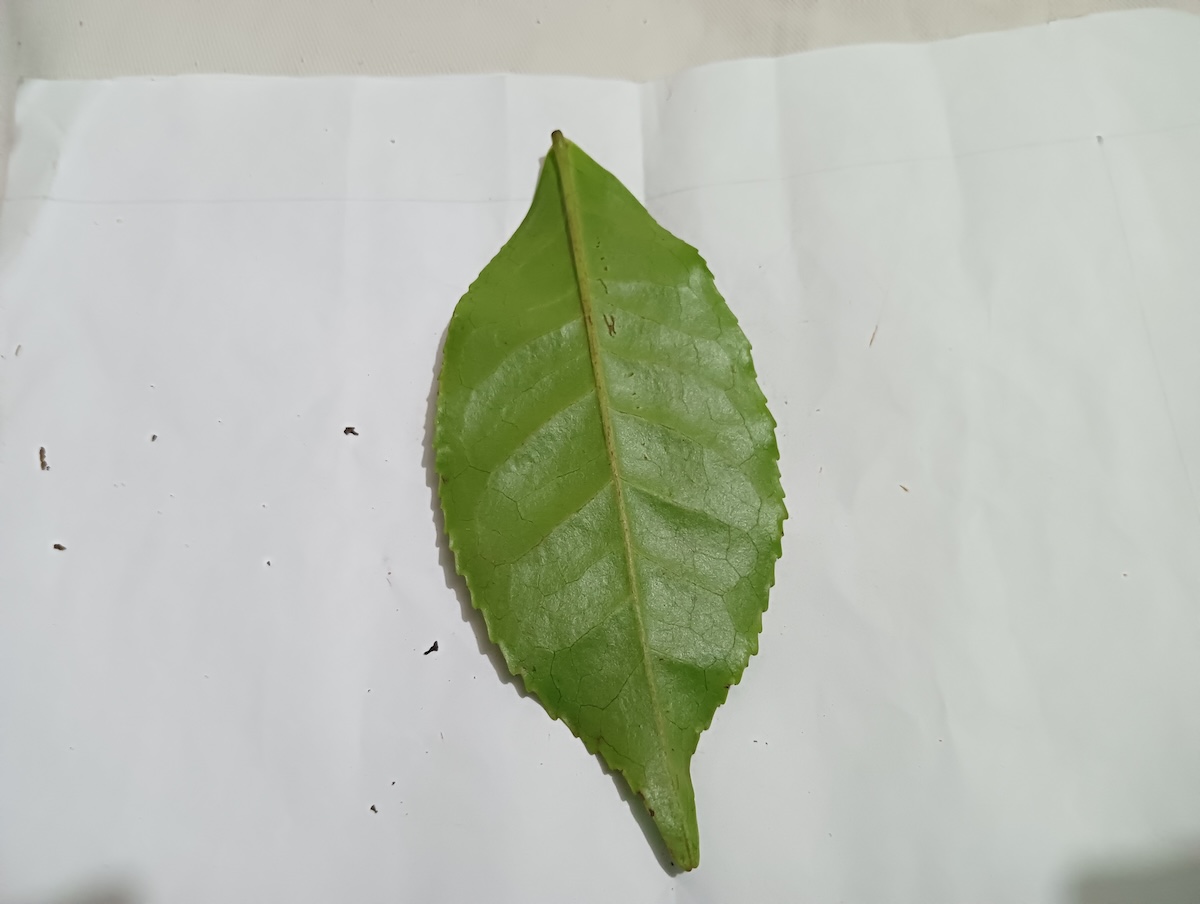
Label: Healthy leaf